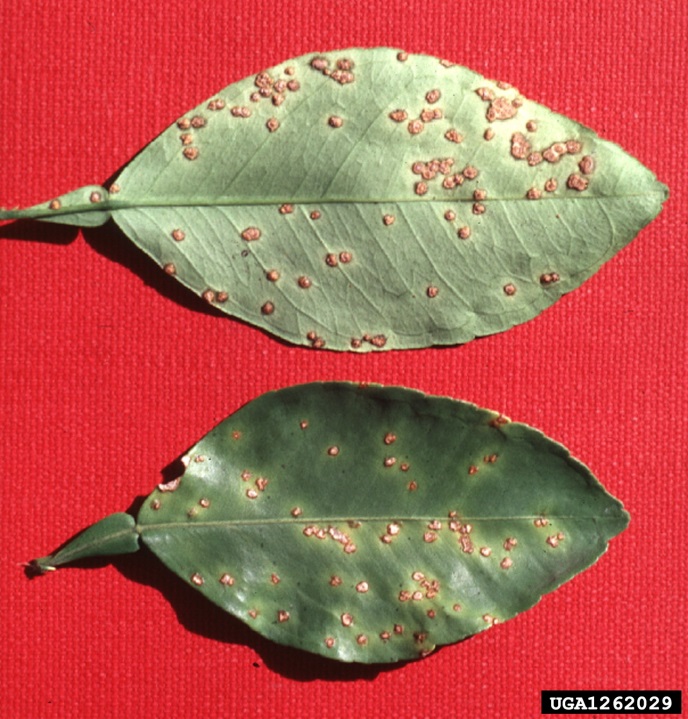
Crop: unknown
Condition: citrus_citrus_canker